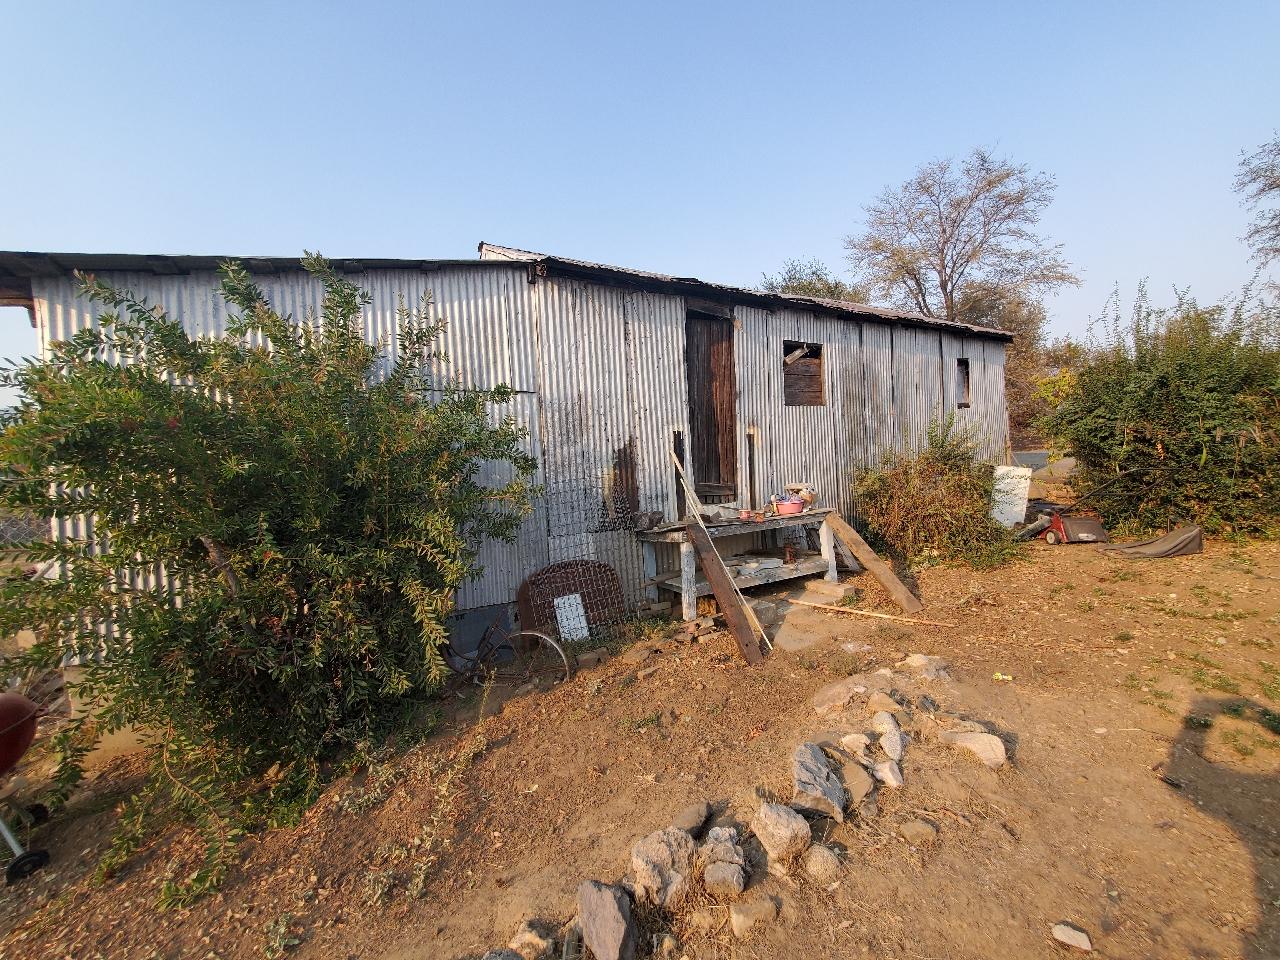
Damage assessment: no_damage